Olive Thomas

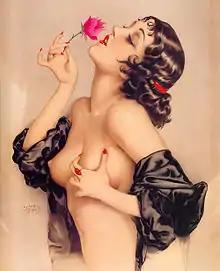
"Memory of Olive Thomas or The Lotus Eater" by Alberto Vargas, 1920

The press coverage of Olive Thomas's death was one of the first examples of the media sensationalism related to a major Hollywood star. Her death has been cited as one of the first major Hollywood scandals.